Black Hill, Victoria

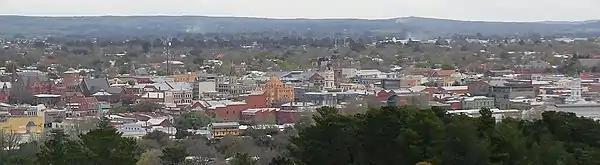
Ballarat CBD panorama from Black Hill lookout

Black Hill has 2 bus routes, operated by CDC Ballarat. Route 13 goes from the Ballarat CBD to Invermay Park via Peel Street, Macarthur St and Lydiard St. Route 14 goes from the Ballarat CBD to part of Brown Hill and Chisholm Street, up Peel St and Havelock St and loops around Walker and Norman Sts. Black Hill's main north–south road is Peel Street. The east–west main road is Chisholm Street.